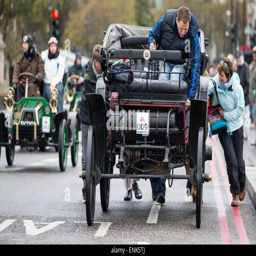
vintage motor vehicles drive over a city during the first leg